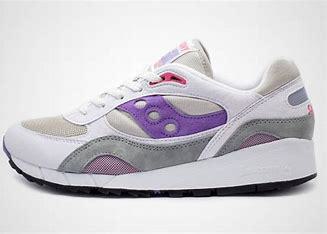
Brand: Saucony
Model: Shadow 6000